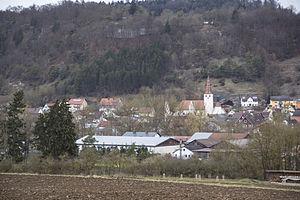
Kinding est une commune de Bavière, située dans l'arrondissement d'Eichstätt, dans le district de Haute-Bavière.